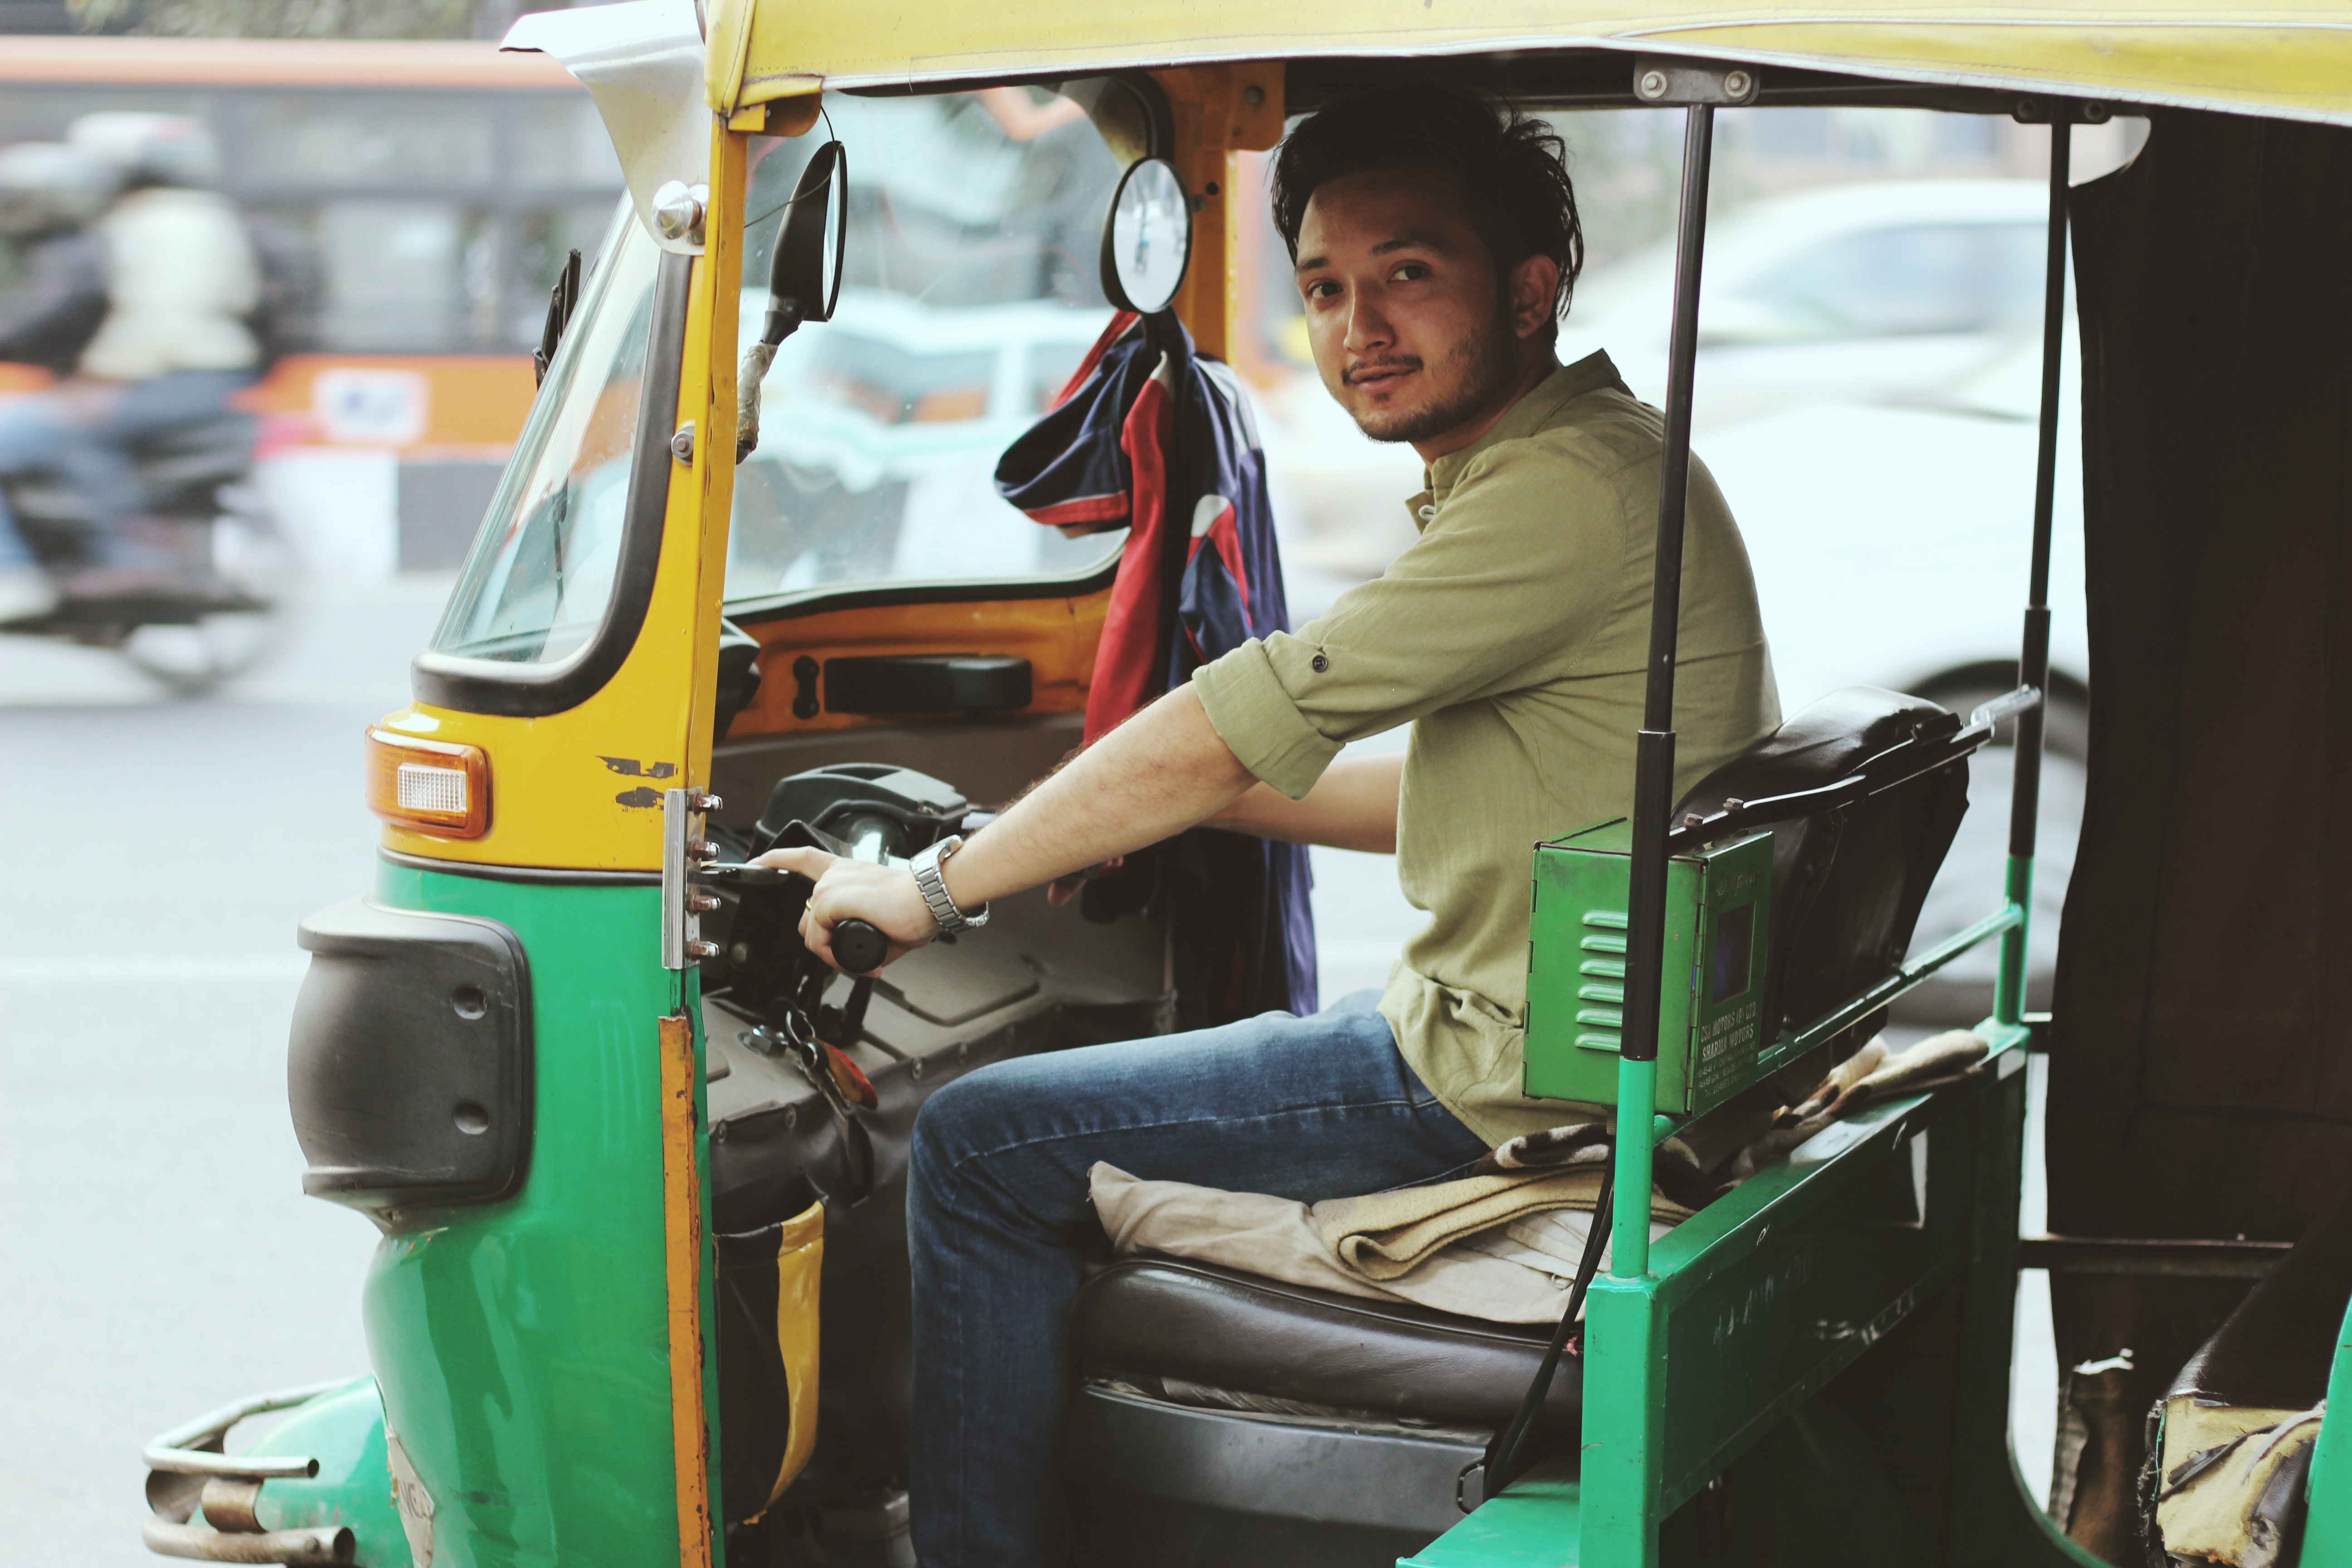
Vehicle type: Auto Rickshaws